Arenys de Mar Museum

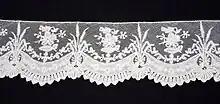
Valenciennes flounce, 19th-century.

The Marès Lace Museum is located in a 17th-century building, the former Hospital de Sant Jaume, which was turned into a museum in 1983 to house the Frederic Marès lace collection. Currently it is a monographic museum, dedicated to lace making, which brings together different collections, such as those of Tórtola Valencia, Vives-Nadal and the Castells collection.